Haida people

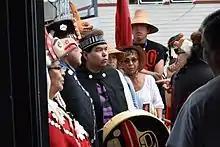
Haida wait for their Heiltsuk hosts to welcome them to sing and dance at a peace potlatch in Waglisla.

In December 2009, the government of British Columbia officially renamed the archipelago from Queen Charlotte Islands to Haida Gwaii. The Haida Nation asserts Haida title over all of Haida Gwaii and is pursuing negotiations with the provincial and federal governments. Haida authorities continue to pass legislation and manage human activities in Haida Gwaii, which includes making formal agreements with the Canadian communities established on the islands. Haida efforts are largely directed at the protection of land and water and functioning ecosystems and this is expressed in the protected status for nearly 70% of the million-hectare archipelago. The protected status applies to the landscape and water as well as smaller culturally significant areas. They have also forced a reduction of large-scale industrial activity and the careful regulation of access to resources.